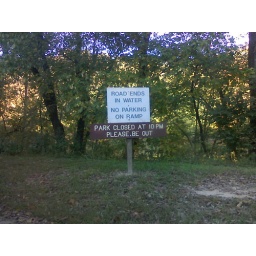
The road does end in water